French Frigate Shoals

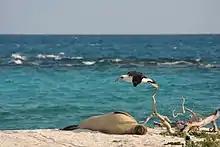
The atoll is an important refuge for Hawaiian monk seals and Laysan albatrosses

The LORAN station commanding officer was typically a lieutenant junior grade officer, the executive officer a chief petty officer enlisted rank. The station was staffed with USCG enlisted specialists such as Radioman, Electronic Technician, Fireman, Boatswain's Mates, plus seaman or seaman apprentice nonrated service members (assigned to perform maintenance and other generalized duties).